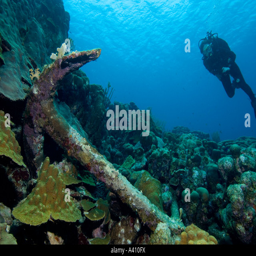
old anchor and diver on coral reef